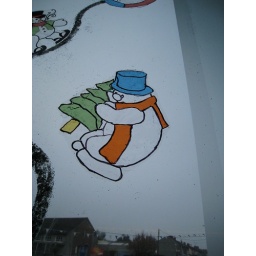
Stained glass window decoration made by Active Retirement Group, Laytown.